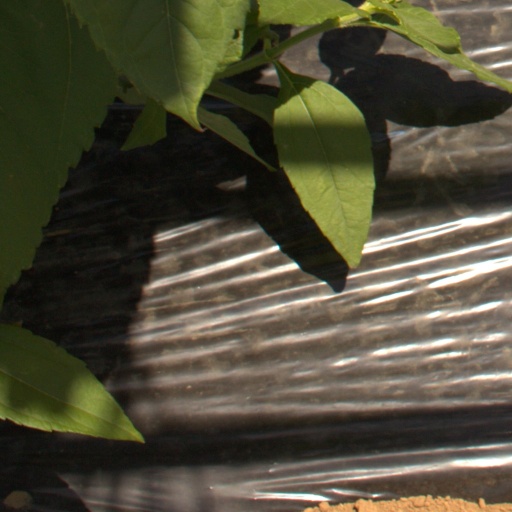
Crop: Jerusalem artichoke